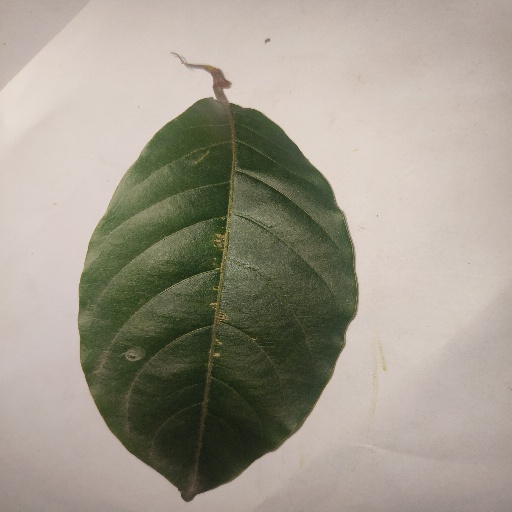
Species: HariTaki
Leaf condition: Healthy Leaf